Abdulhadi al-Khawaja

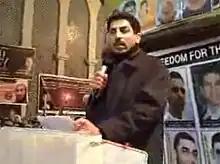
Speech for Abdulhadi al-Khawaja in Manama in January 2009

On 6 January 2009, al-Khawaja was invited to make a speech during Ashura day, which coincides with the annual gathering commemorating the martyrdom of Imam Hussain, the third historic Imam of Shia. During his speech, al-Khawaja referred openly to grave human rights violations in Bahrain including sectarian discrimination, corruption, plunder of public funds and land, arbitrary arrests, regular use of torture, unjust trials, denial of the rights of assembly and expression, and the prosecution of human rights defenders. He also called for peaceful resistance to abuses by the ruling regime and civil disobedience.